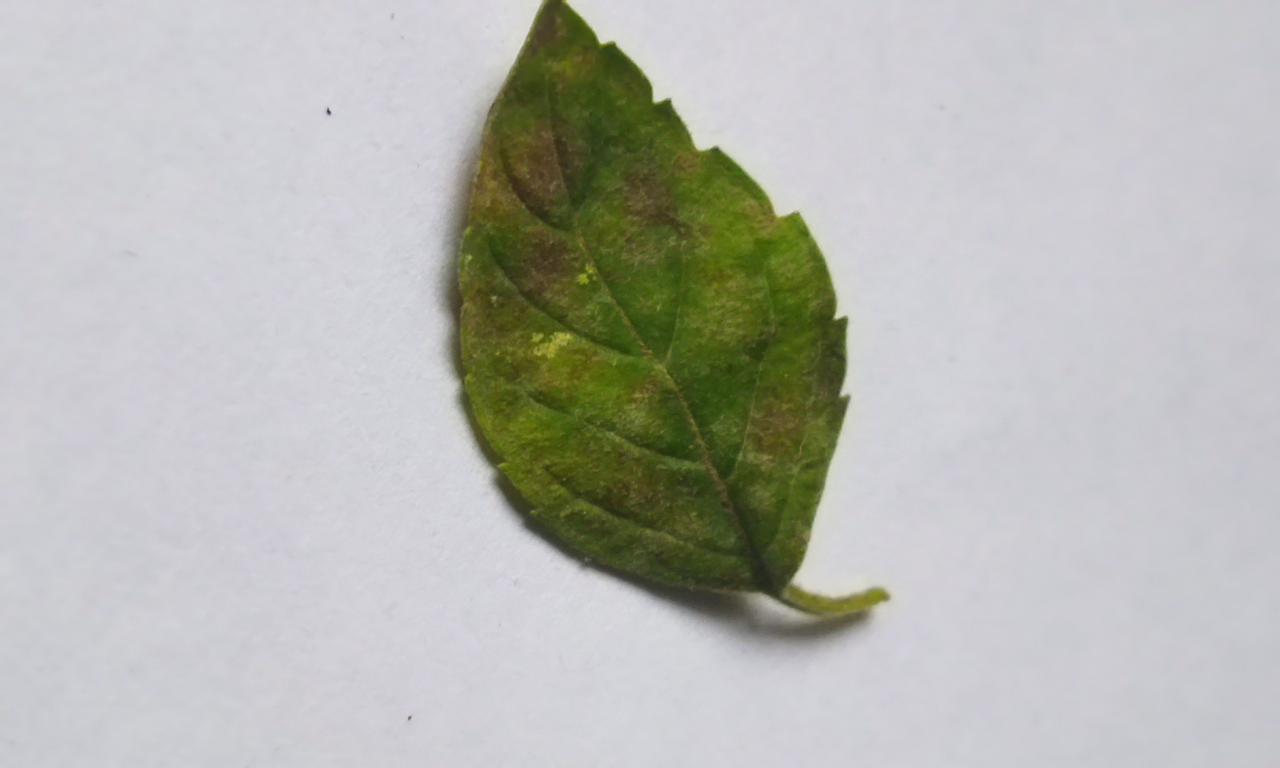
Label: Spoiled